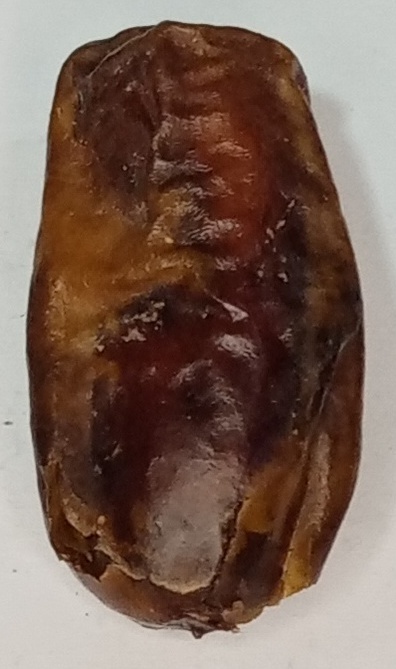
Variety: gajar
Size: large
Grade: grade-3